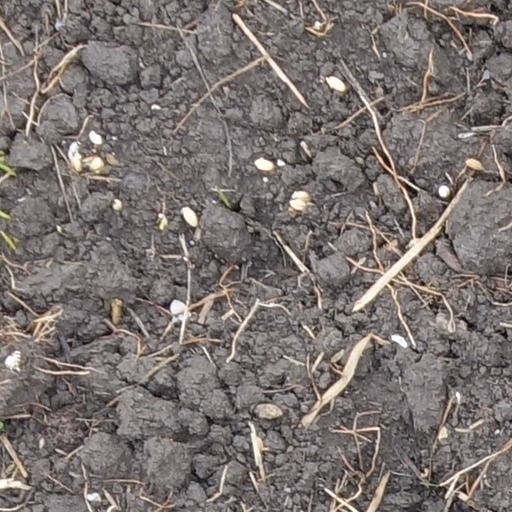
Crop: wheat